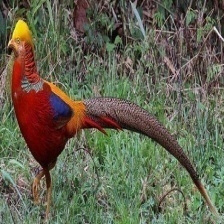
Species: GOLDEN PHEASANT
Scientific name: CHRYSOLOPHUS PICTUS